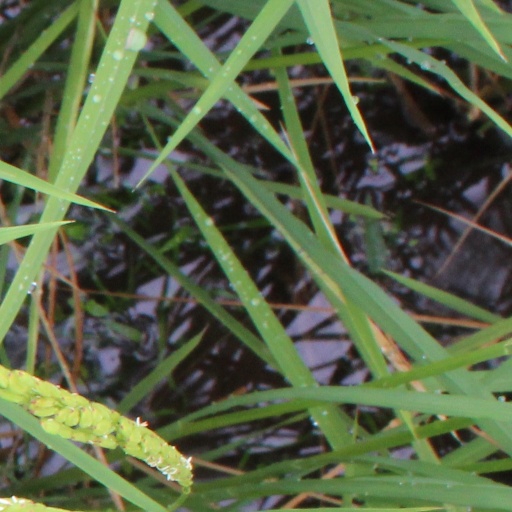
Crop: rice